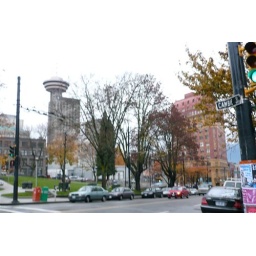
With the Vancouver sky tower in the background.